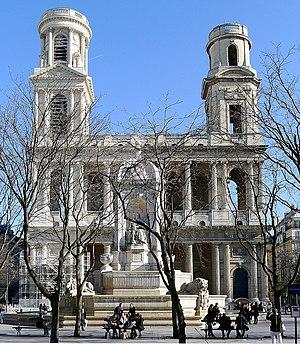
Saint-Sulpice (façade) - Paris VI
Cet article recense les monuments historiques du 6ᵉ arrondissement de Paris, en France.
Cet article recense les monuments historiques français classés en 1915.